Beethoven's mandolin music

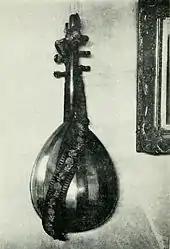
Beethoven's Milanese mandolin, hung beside the piano in his home

Ludwig van Beethoven composed at least six works for mandolin, four of which survive. None were published during his lifetime. Though known better as a pianist, Beethoven possessed a Milanese mandolin, which was hung beside his piano. He was friends with two prominent mandolinists, both of whom were linked to his surviving mandolin music.